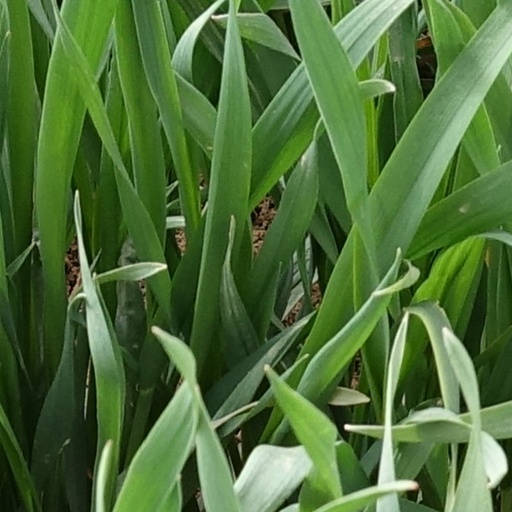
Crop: wheat